RAF Great Ashfield

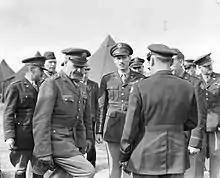
General Ira C Eaker and General Lee with Lieutenant-Colonel Elliot Vandevanter Jr, commanding officer of the 385th Bomb Group, during an official visit 28 September 1943

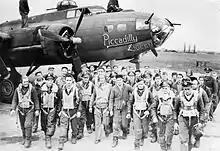
Bomber crews of the 385th Bomb Group return to base following a mission, they walk past a B-17 Flying Fortress (serial number 42-30251) nicknamed "Piccadilly Queen".

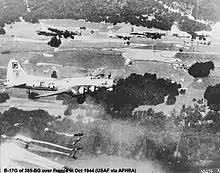
B-17s of the 385th Bomb Group, on a parachute drop over France, October 1944. Boeing B-17G-40-BO Fortress Serial 42-97079 "Dozy Doats" visible in foreground.

The airfield was opened on 19 June 1943 and was used by the United States Army Air Forces Eighth Air Force 385th Bombardment Group (Heavy). The 385th arrived from Great Falls AAF Montana and was assigned to the 93d Combat Bombardment Wing. The group tail code was a "Square-G". Its operational squadrons were: